Zones of Qatar

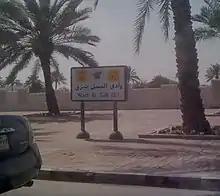
Typical signage for depicting zones

There are 56 zones designated in Ad Dawhah Municipality as of 2015.